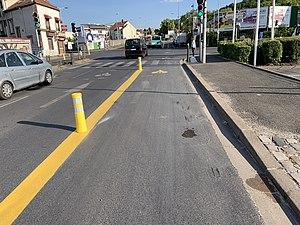
Voie cyclable le long de la rue du Parc, Noisy-le-Sec.
La rue du Parc est une voie de communication à Noisy-le-Sec.